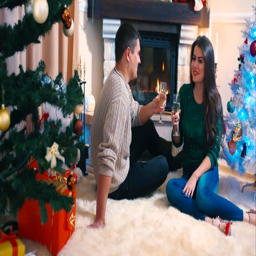
young couple celebrating new year holidays near the fireplace